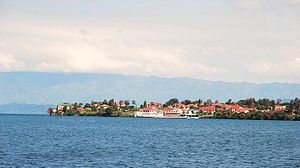
Goma
Goma ved Kivu-søen.
Goma er en by i den østlige del af Demokratiske Republik Congo, med et indbyggertal på omkring en million. I 2002 havde vulkanen Nyiragongo et udbrud, så dele af byen blev ødelagt af lava.